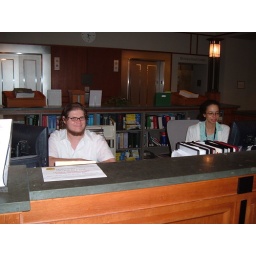
That chair I was sitting in at the time was a very comfortable ergonomic one, brand new at the time.